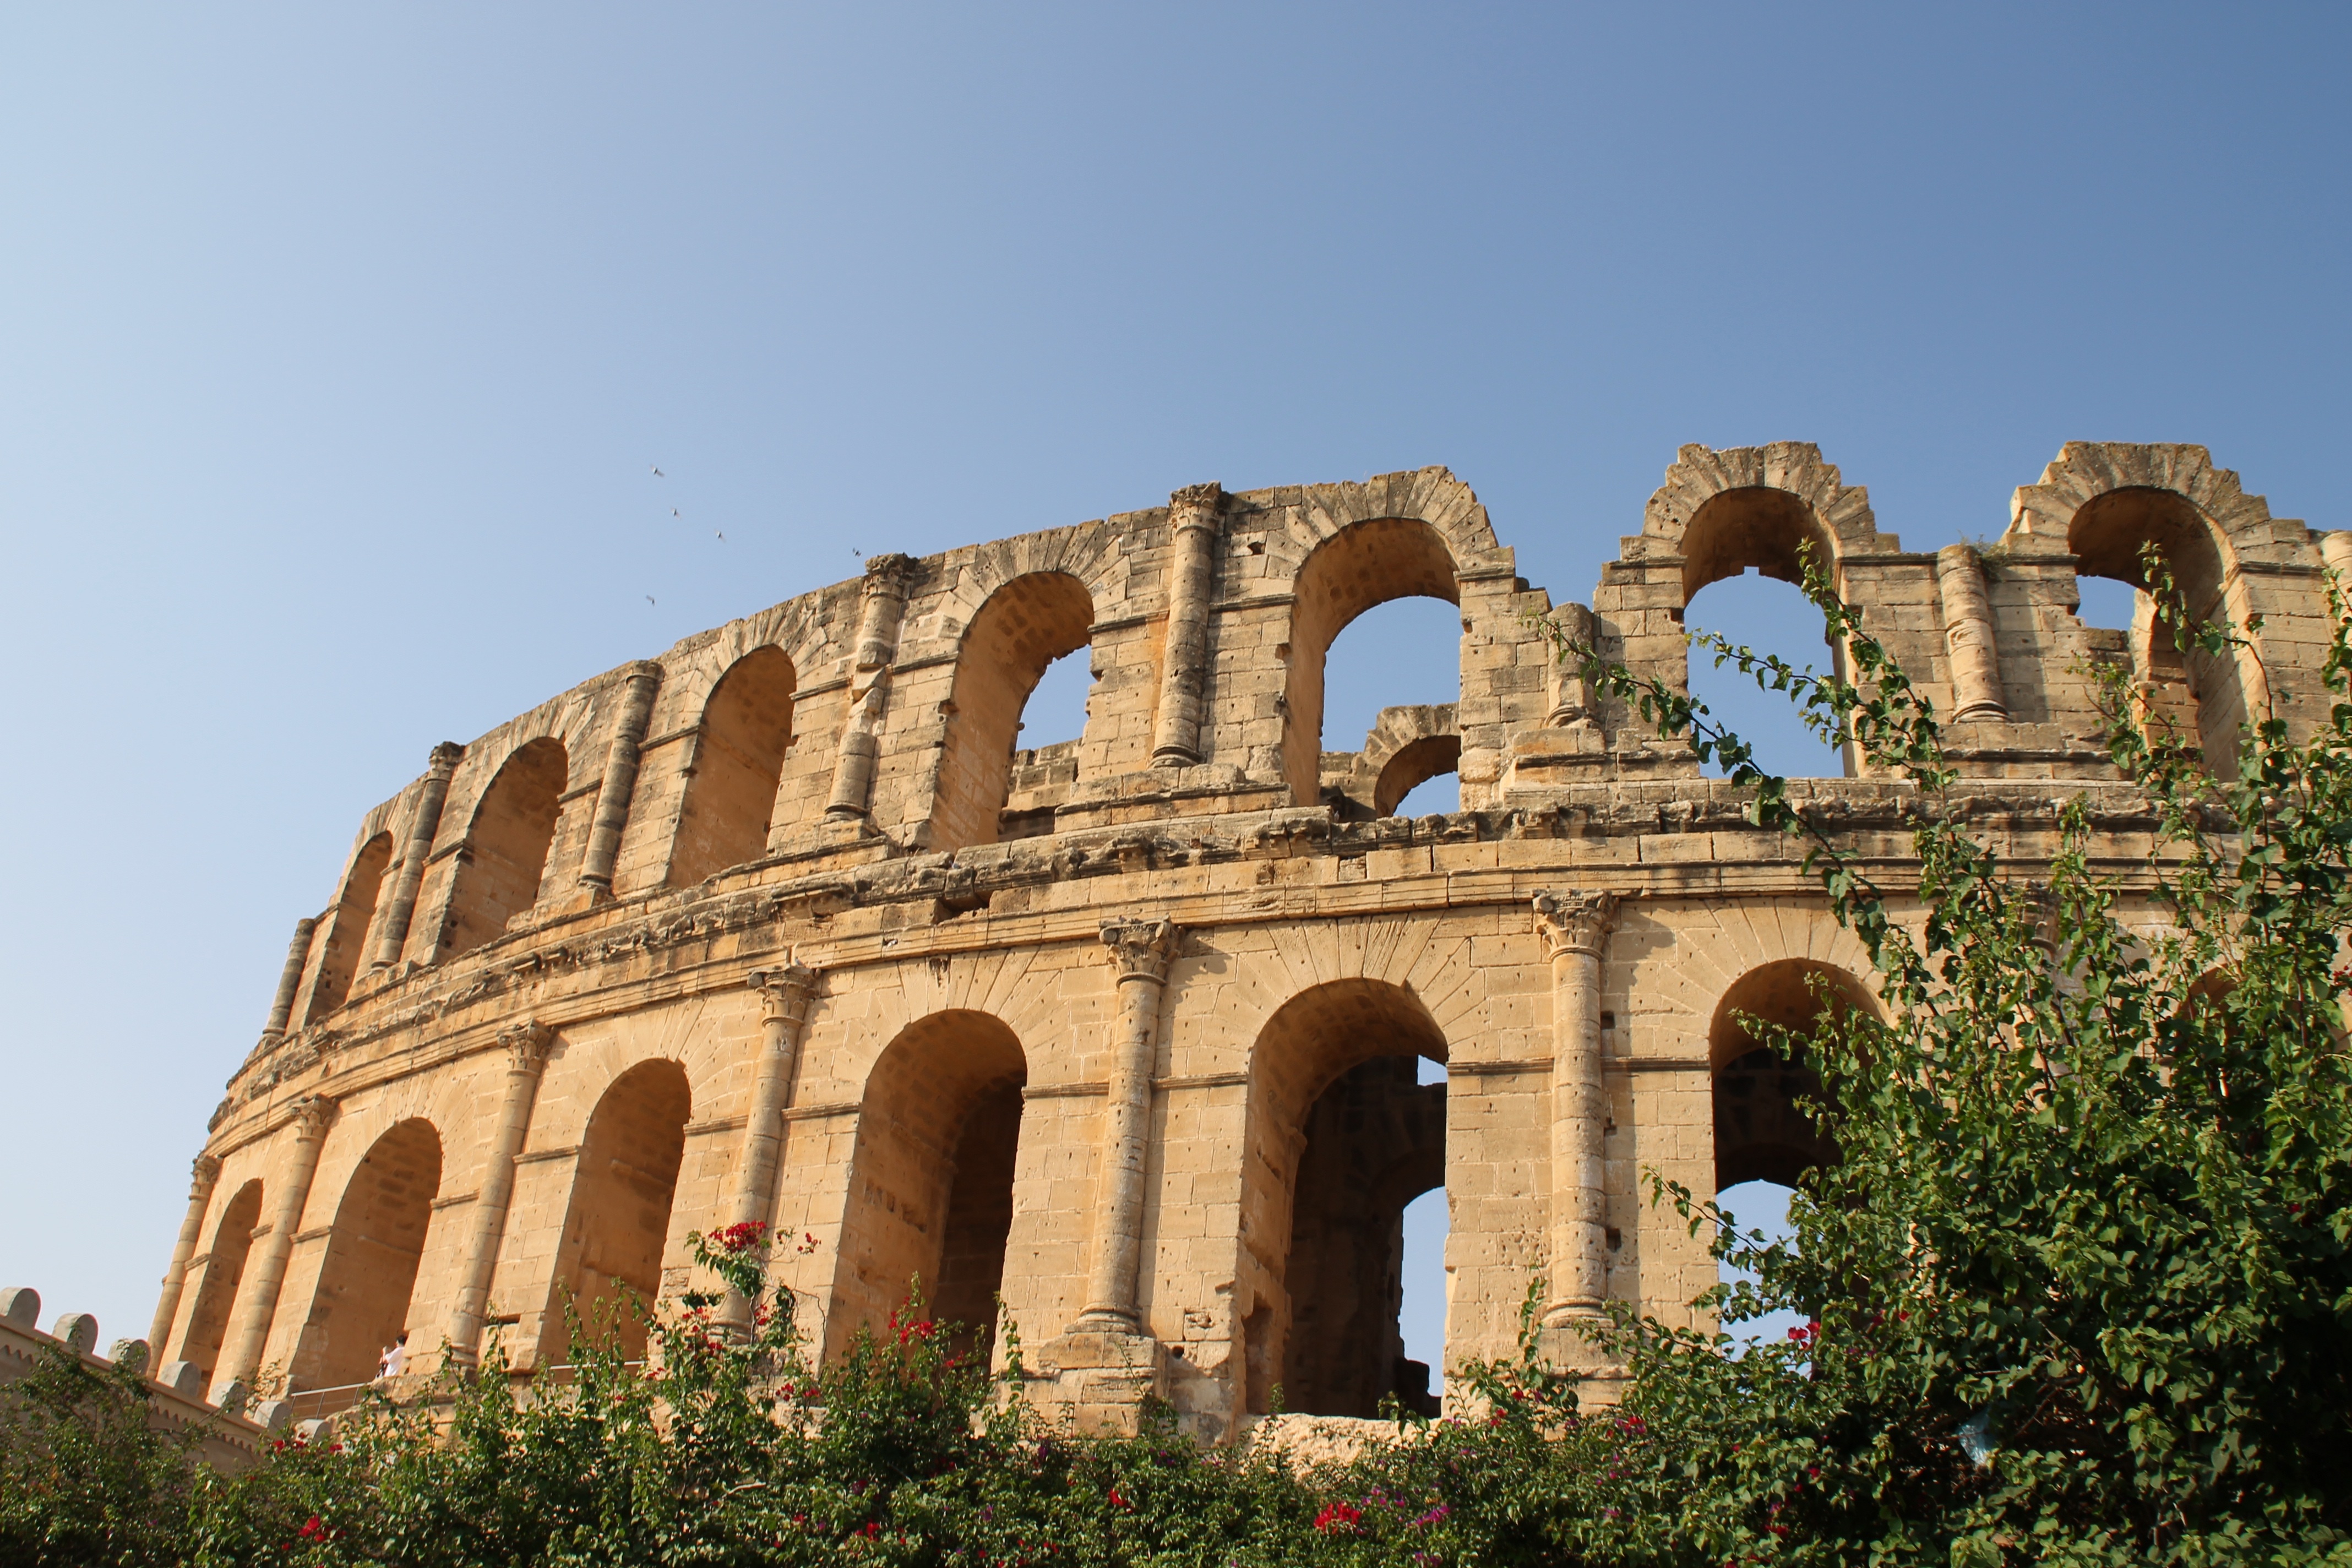
architecture, building, old, stone, arch, landmark, fortification, tourism, place of worship, amphitheatre, temple, ruins, monastery, roman, culture, history, tunisia, aqueduct, unesco world heritage site, historic site, ancient history, ancient roman architecture